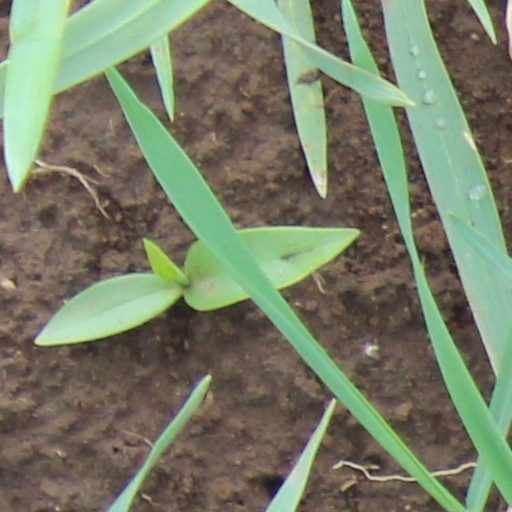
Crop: wheat